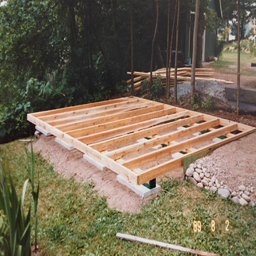
the floor for the shed is then built and leveled .